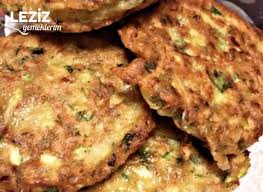
Yemek: mucver